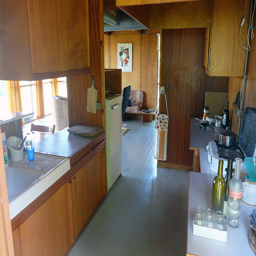
The kitchen of this home is made from wood.
The kitchen and part of a living room of a trailer.
A bottle and some glasses on a counter in a room.
There is a stove and cookware in the middle of a kitchen.
A kitchen showing cabinets, counters, bottles and the floor.